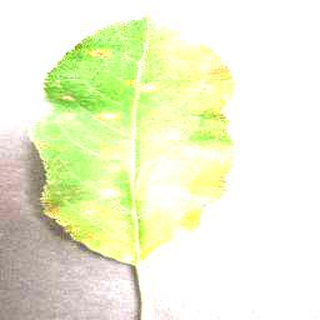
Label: apple_cedar_apple_rust